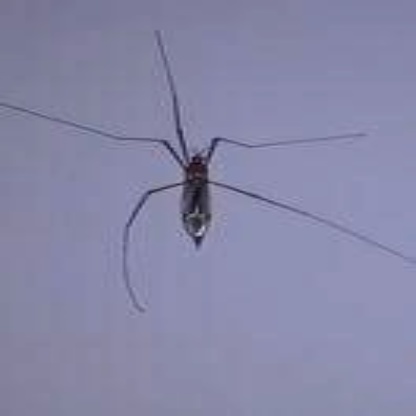
Nhãn: Sâu năn ( Muỗi hành )(Rice Gall Midge)